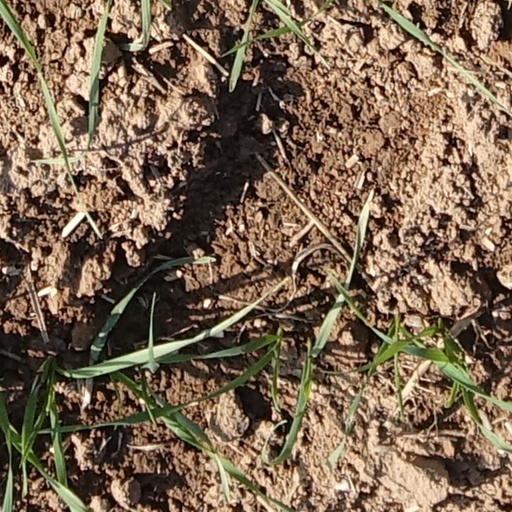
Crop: wheat